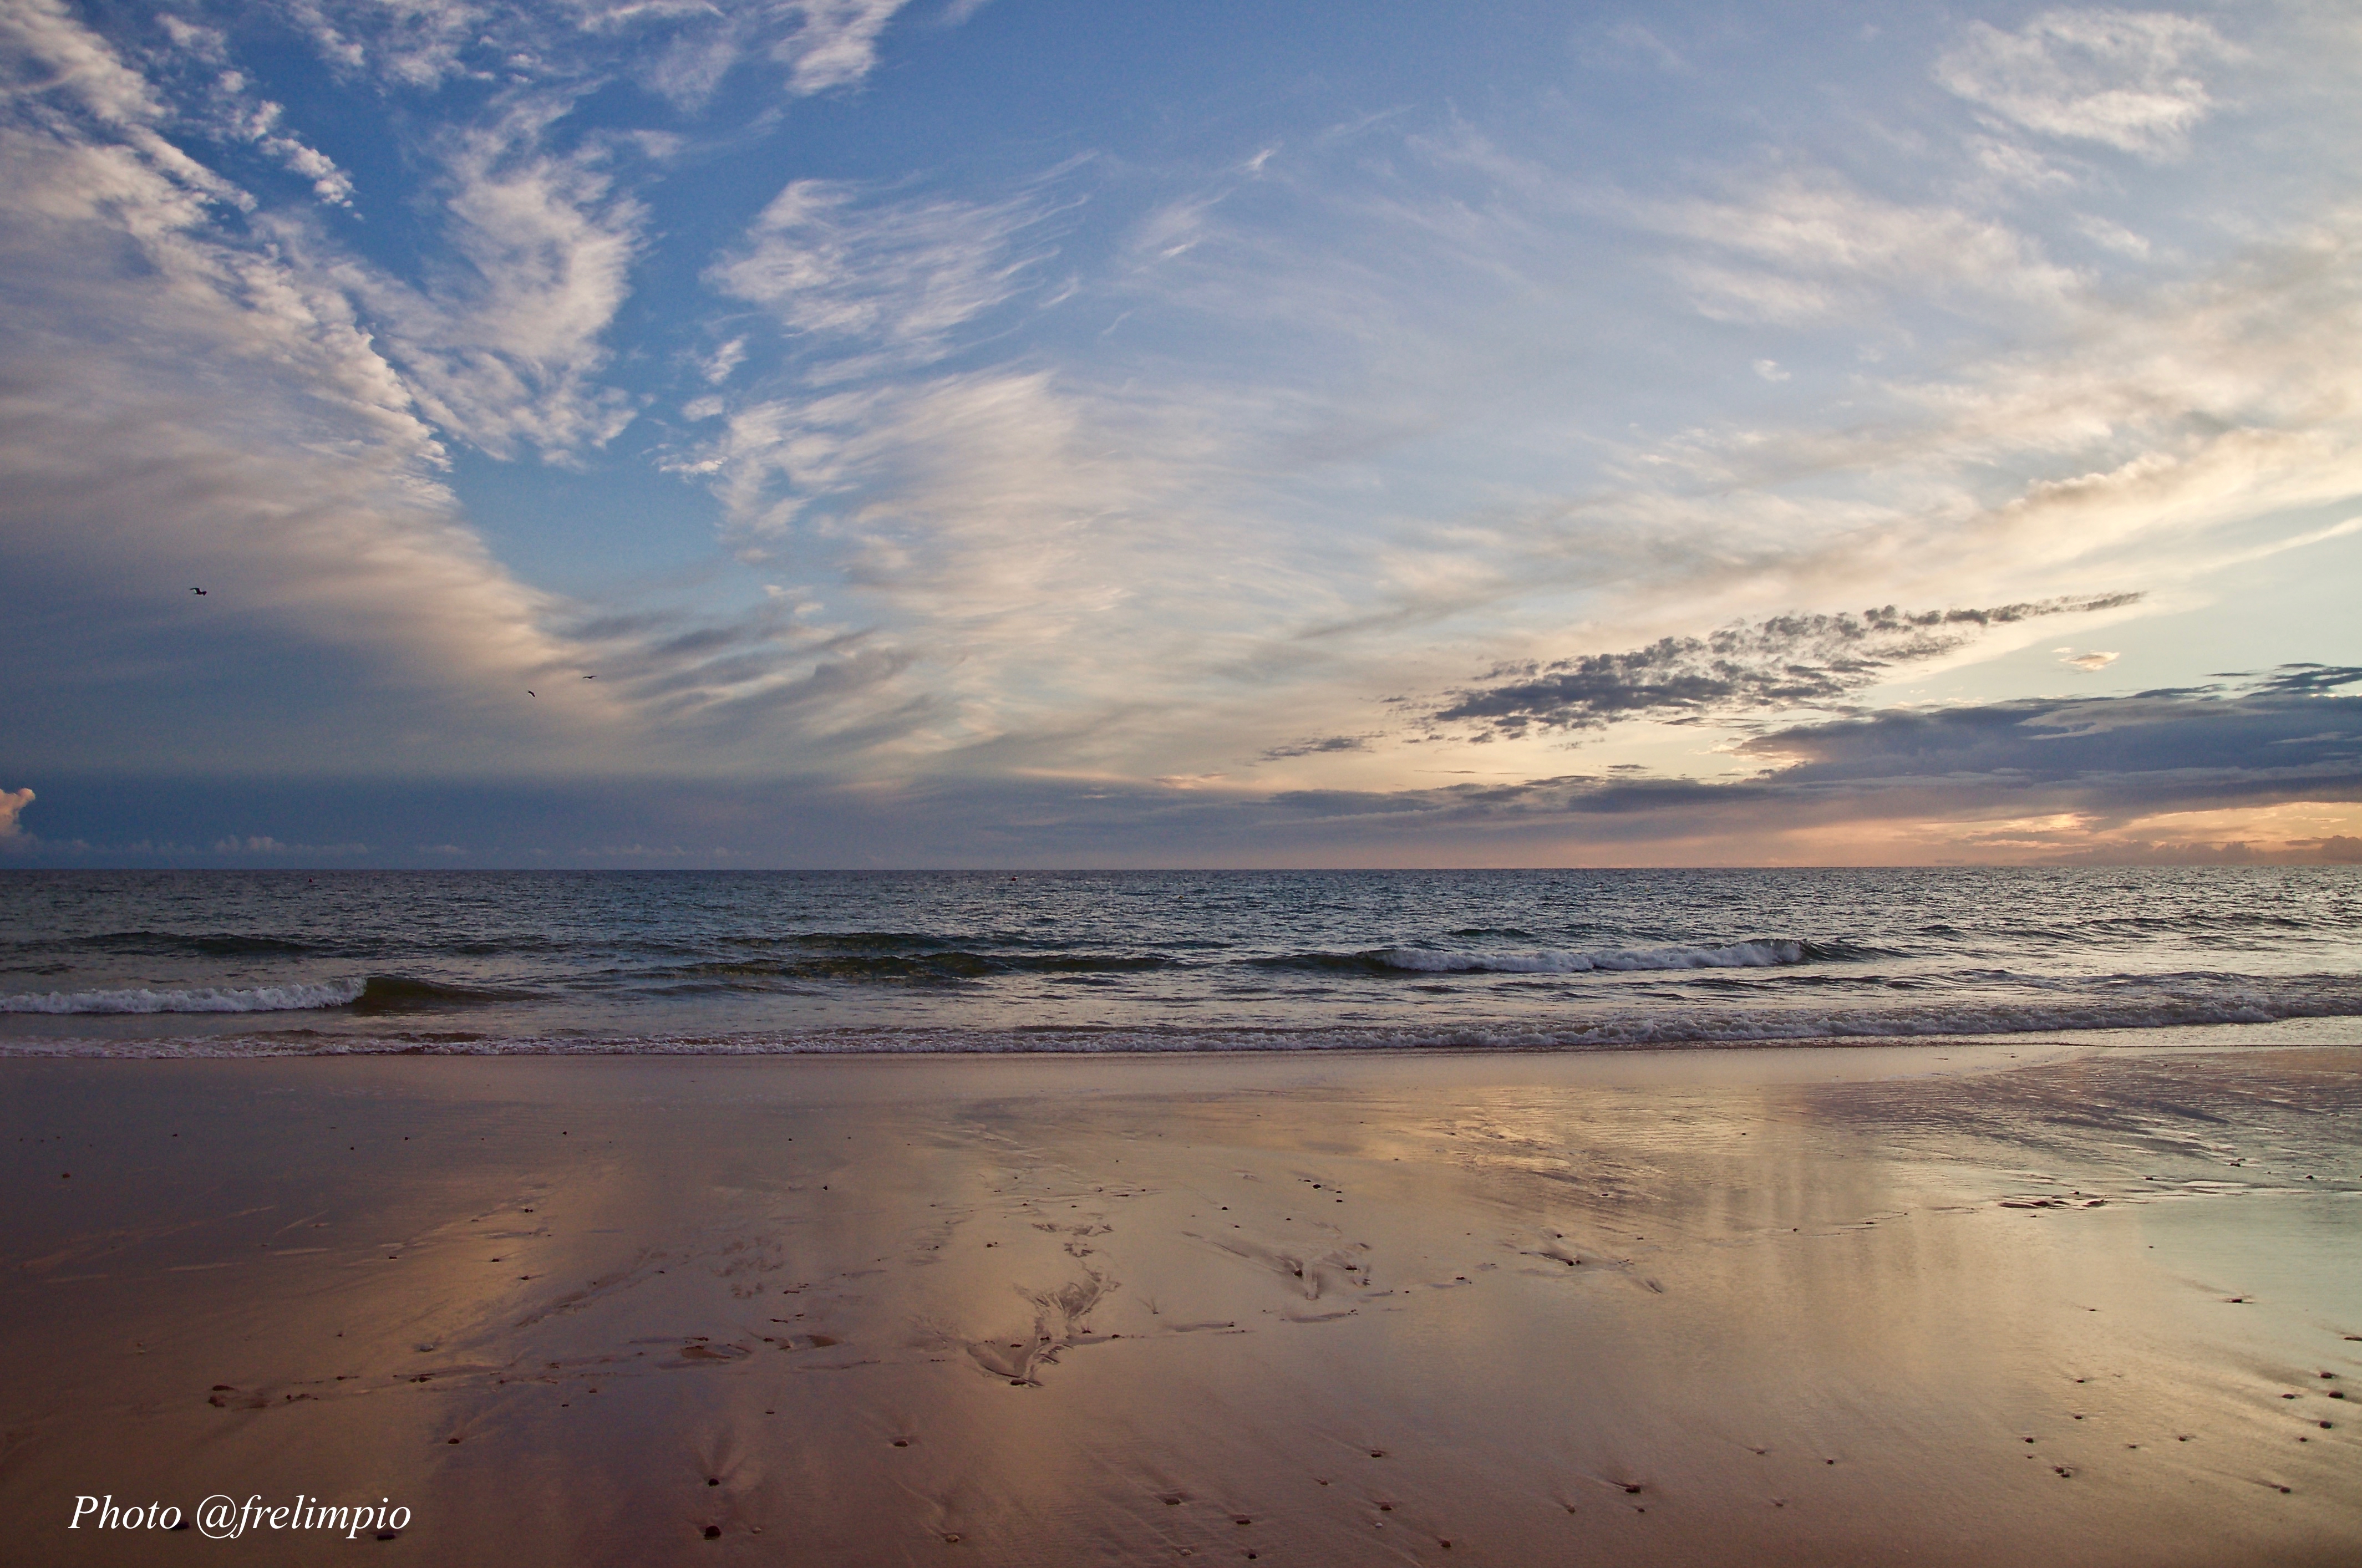
sky, shore, ocean, cloud, coast, beach, sunset, low tide, sea, seaside, body of water, horizon, wave, water, sand, wind wave, morning, evening, calm, sunlight, sunrise, reflection, coastal and oceanic landforms, atmosphere, dusk, tide, dawn, vacation, cumulus, landscape, meteorological phenomenon, photography, bay, tropics, afterglow, sound